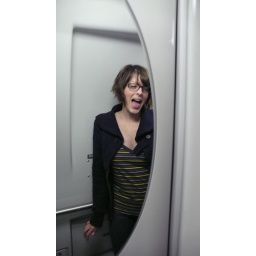
party of one in the train bathroom